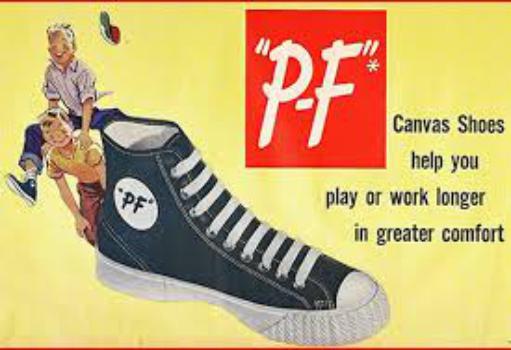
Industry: Clothes